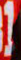
Number: 1